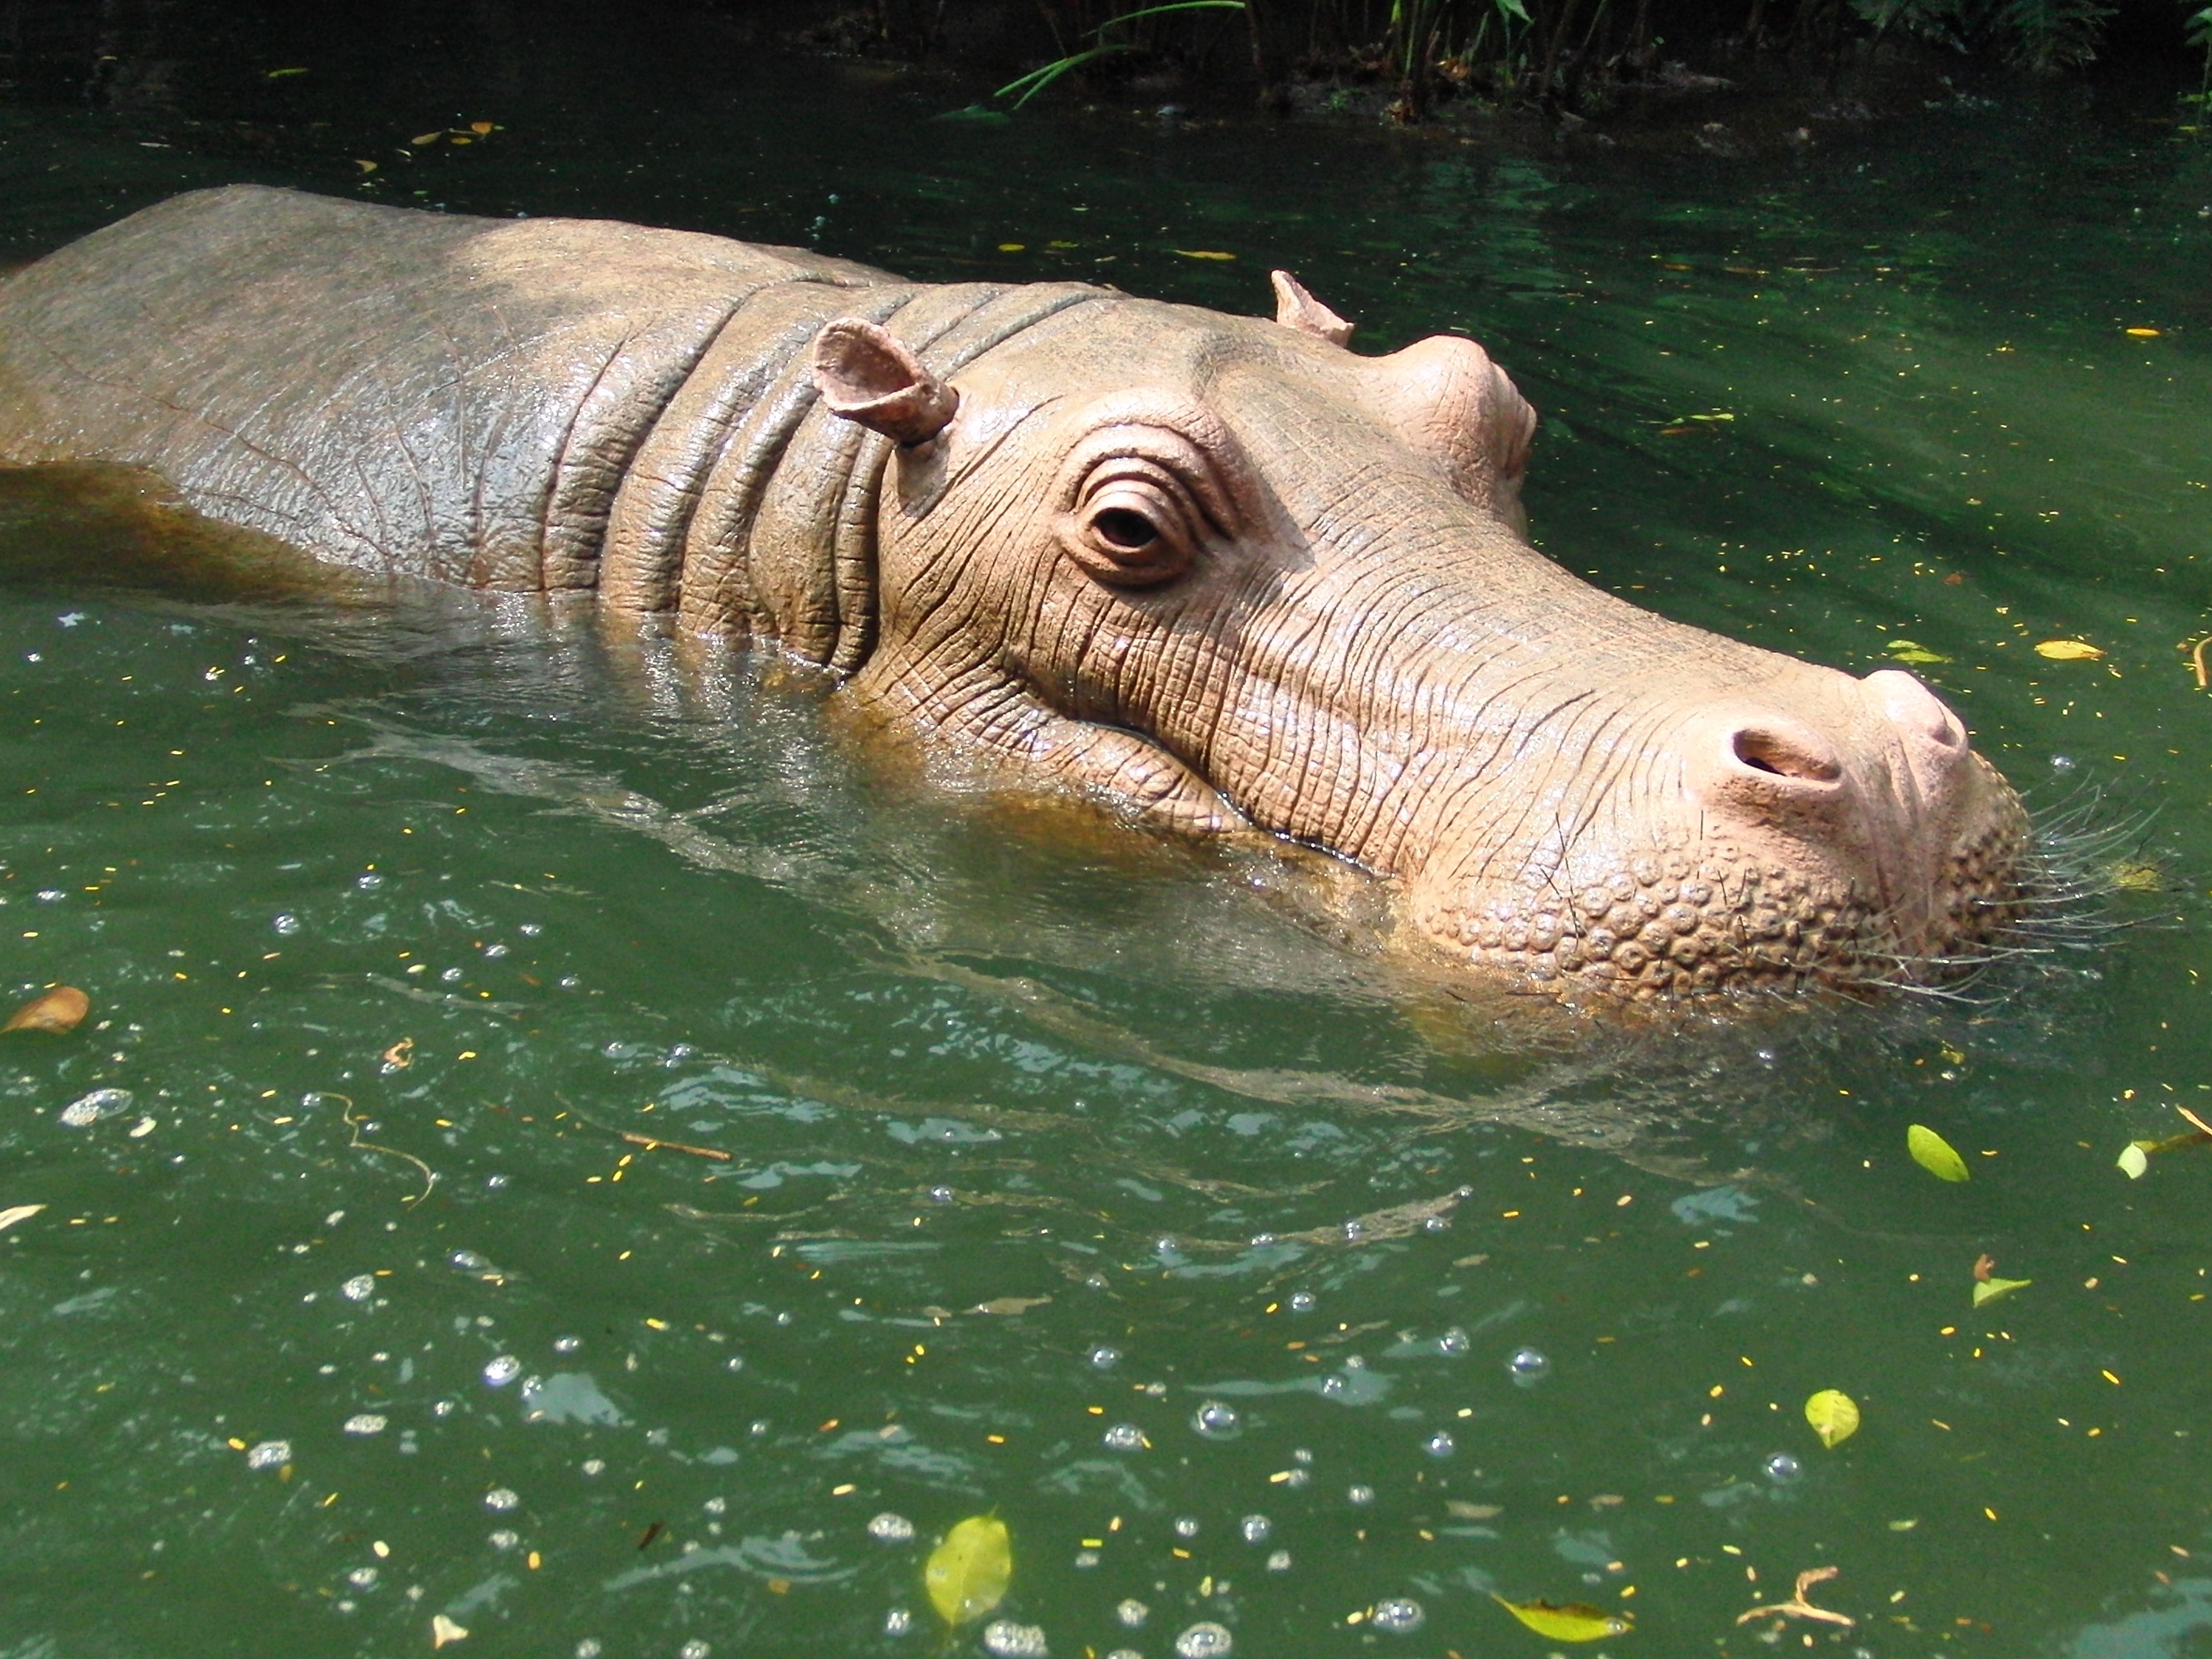
water, wildlife, zoo, biology, mammal, fauna, hong kong, vertebrate, hippopotamus, hippo, disneyland, hippo in water